Leo Clarke (VC)

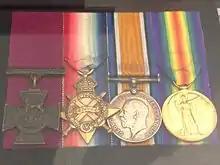
Medals of Leo Clarke while on loan at the Manitoba Museum, Winnipeg, in 2014

The account in "The London Gazette" differed from the experiences related by Leo Clarke to his brother Charles (Charlie) while recuperating shortly after the events of 9 September 1916.